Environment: real
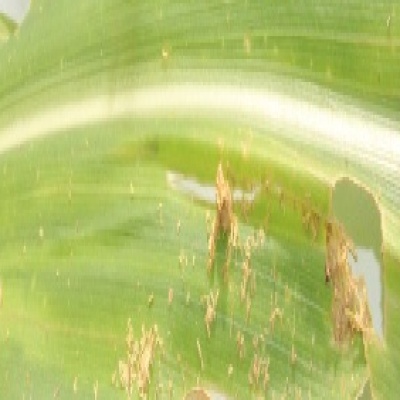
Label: fall_armyworm